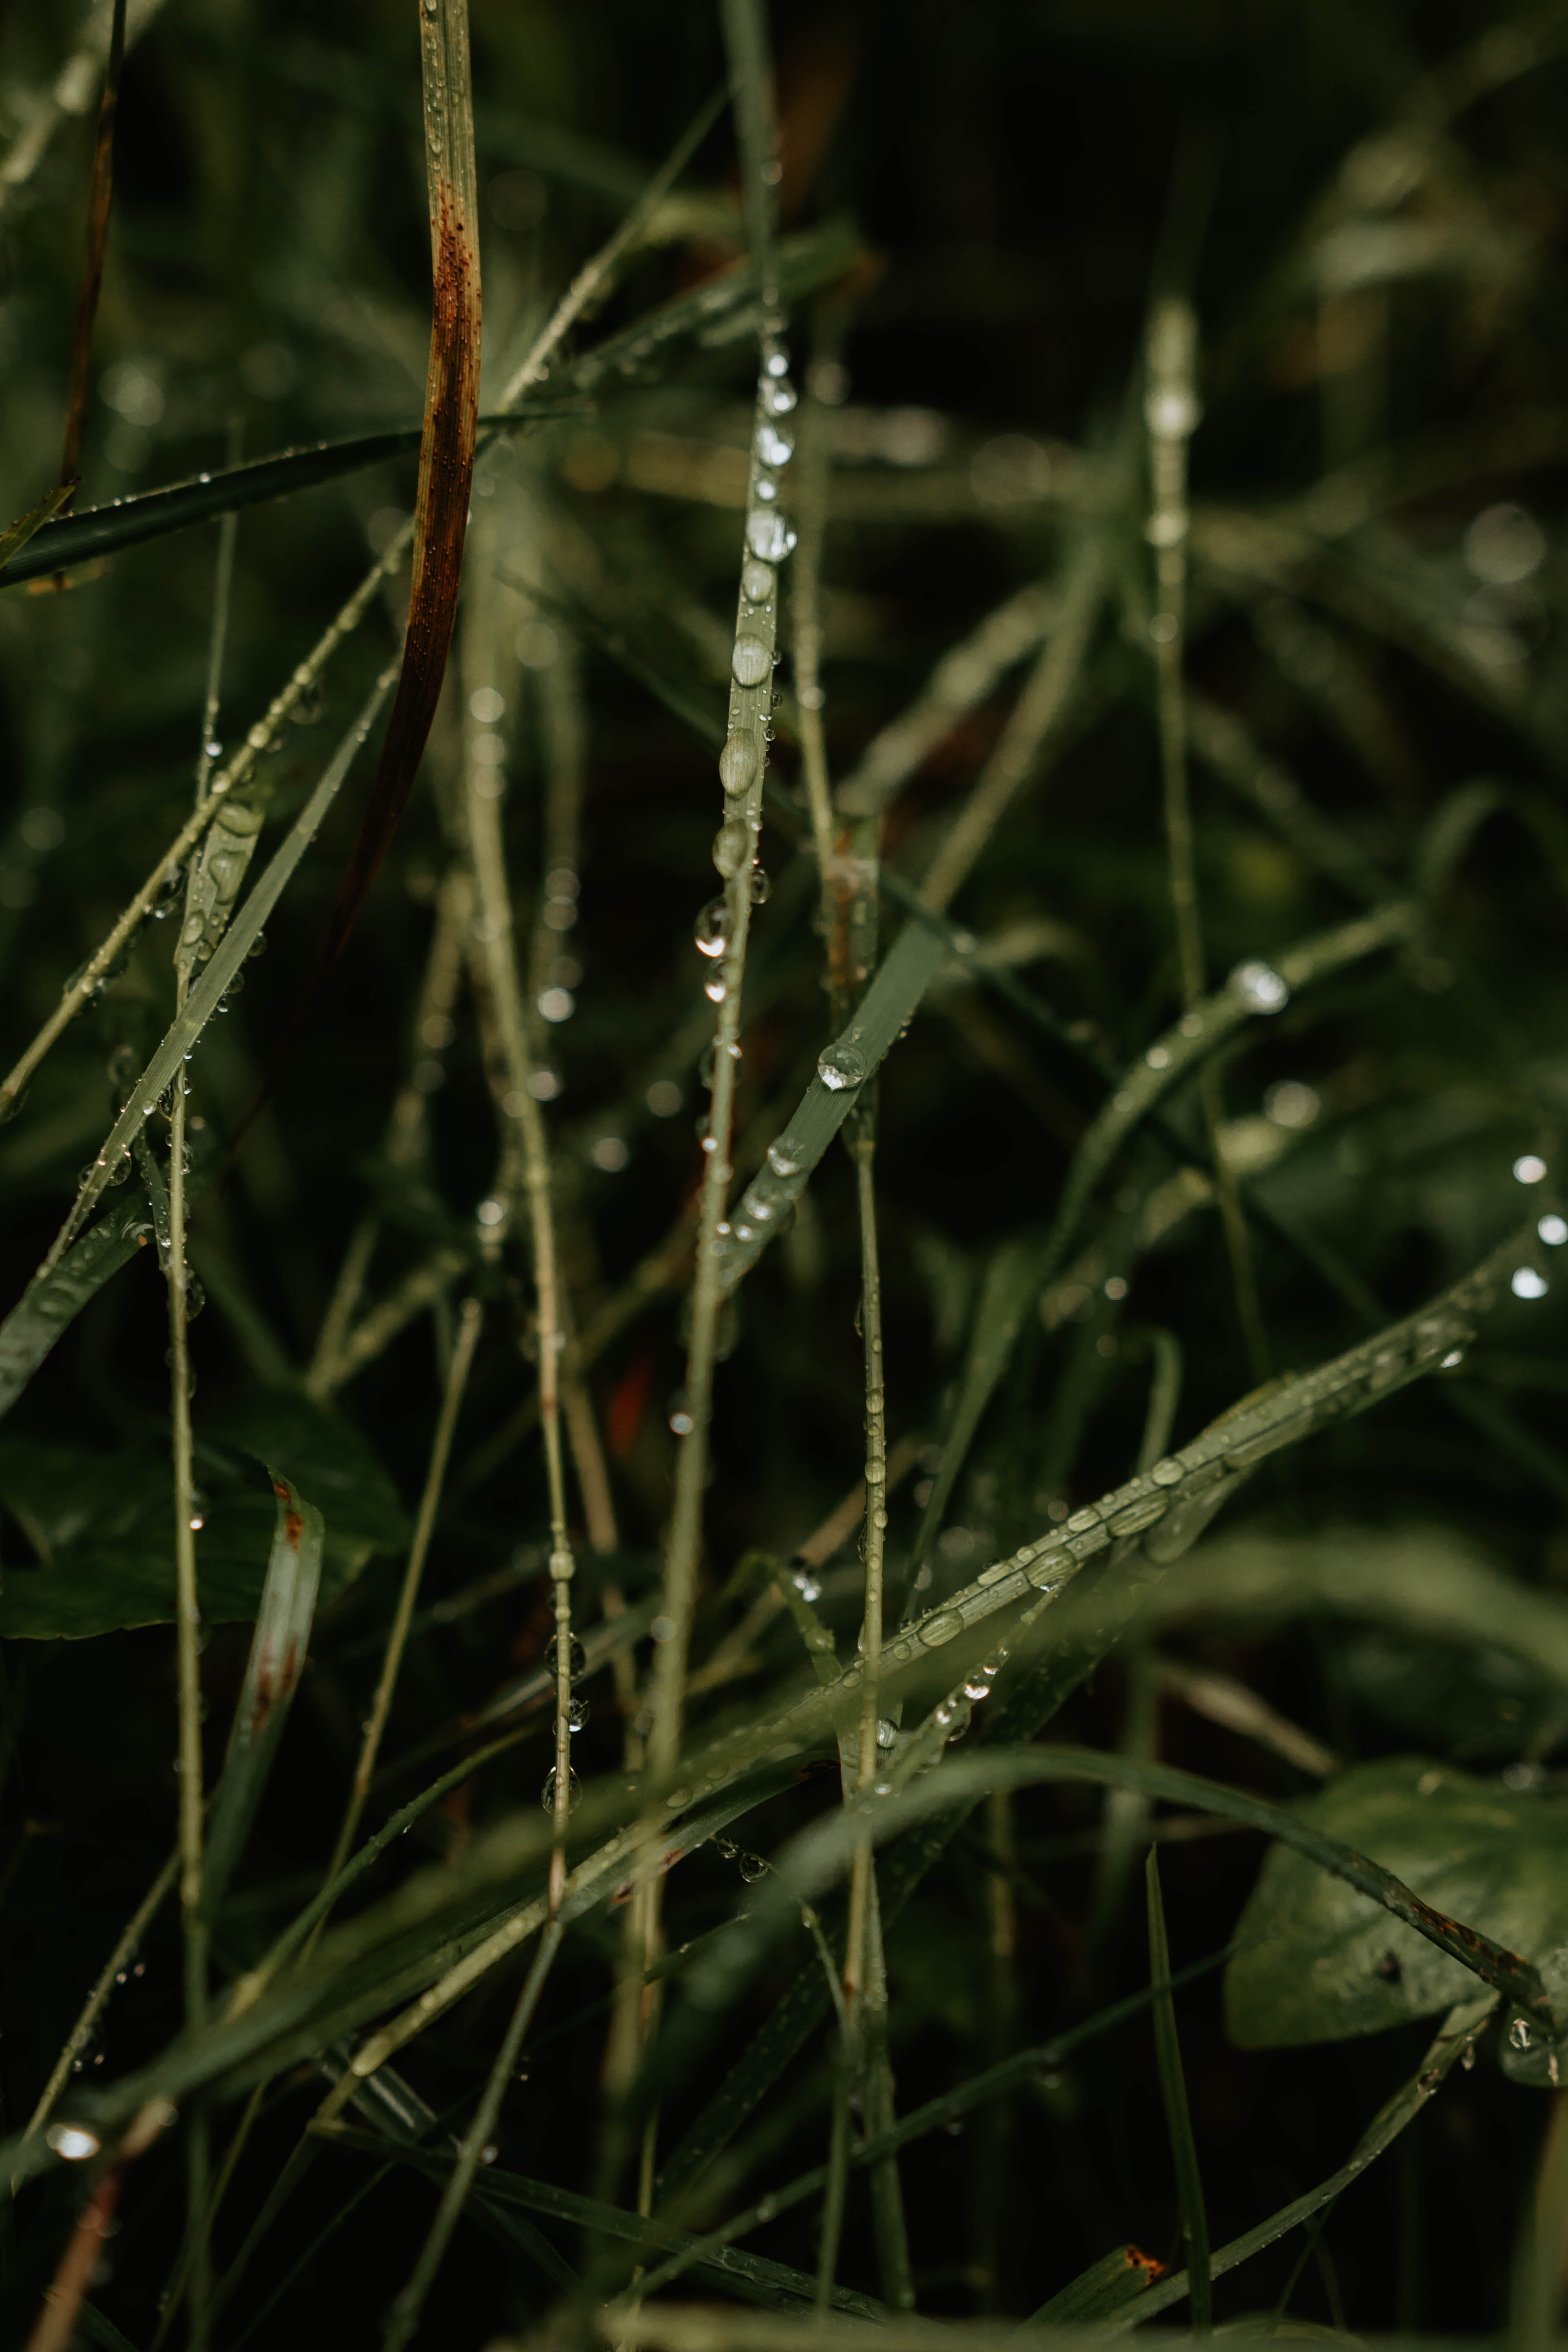
plant, terrestrial plant, twig, grass, flowering plant, perennial plant, annual plant, sedge family, plant stem, darkness, agriculture, subshrub, crop, macro photography, alismatales, water, herbaceous plant, herb